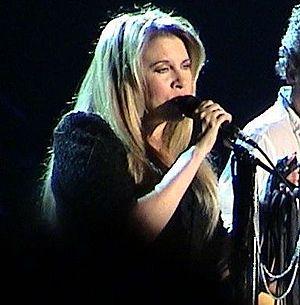
Stevie Nicks, nom de scène de Stephanie Lynn Nicks, est une chanteuse et auteure-compositrice américaine née le 26 mai 1948 à Phoenix, connue pour son travail au sein du groupe de rock Fleetwood Mac et une longue carrière solo qui ont collectivement vendu plus de 140 millions d'albums.